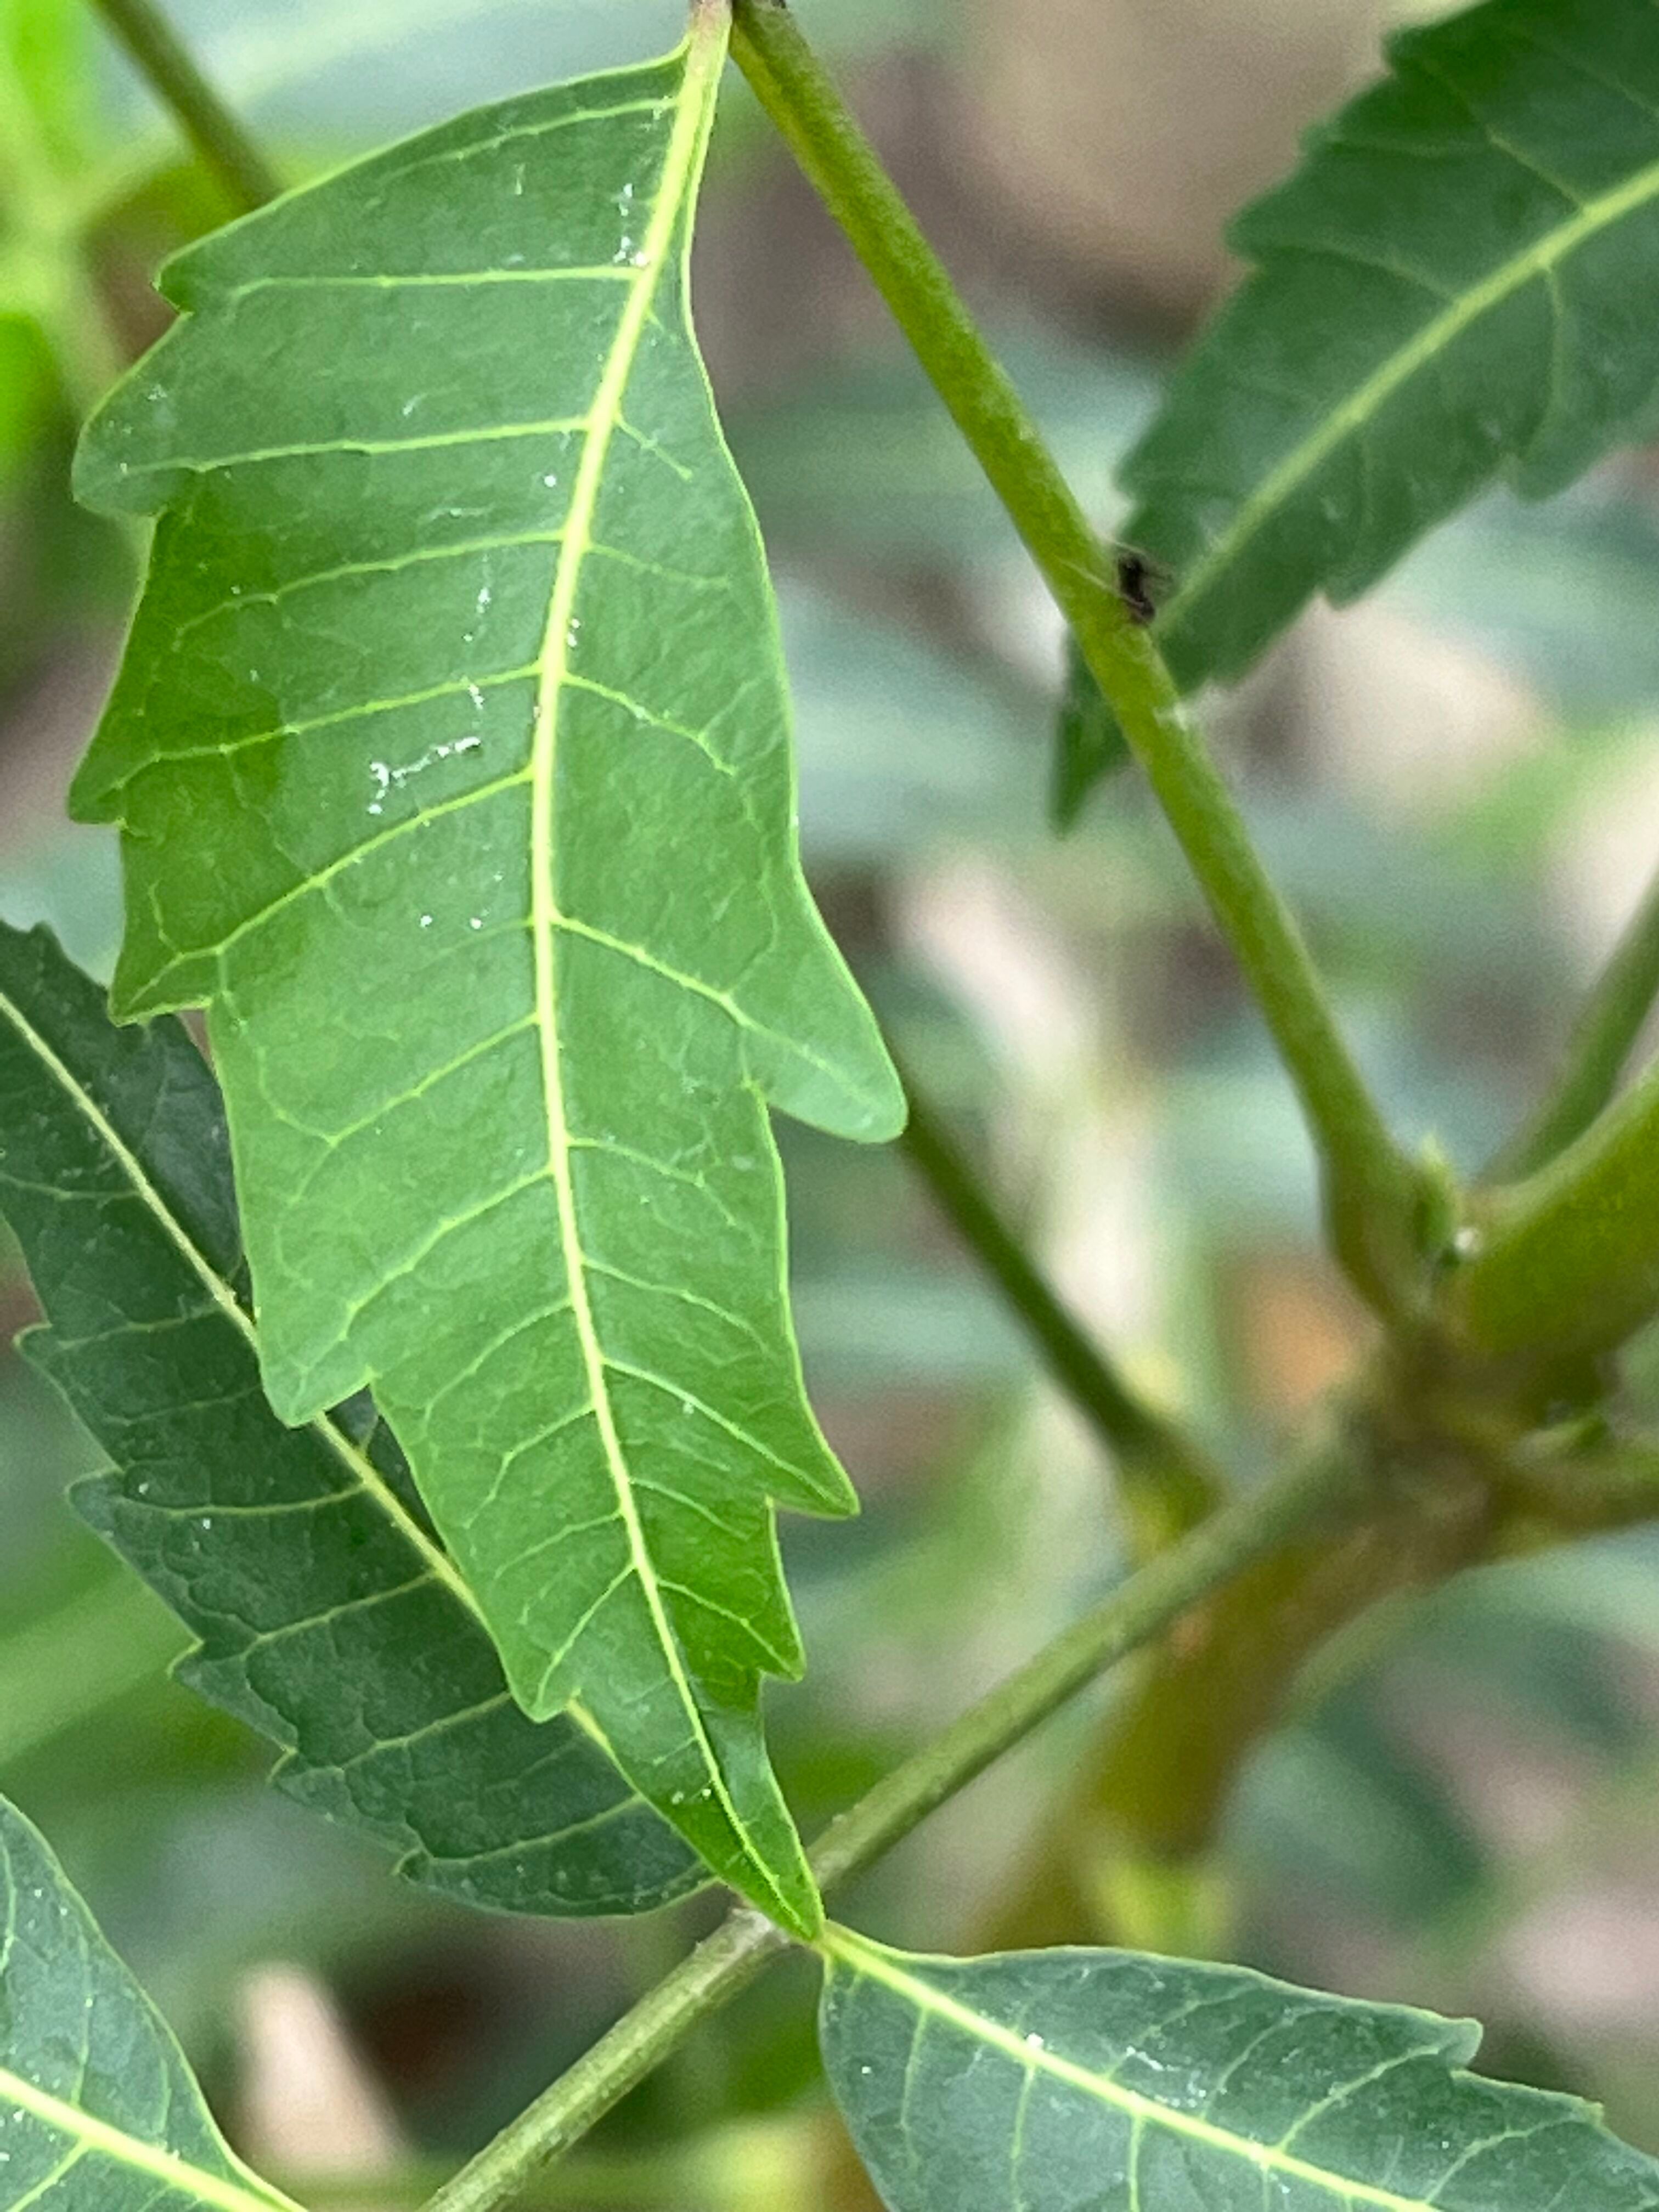
Plant species: azadirachta-indica